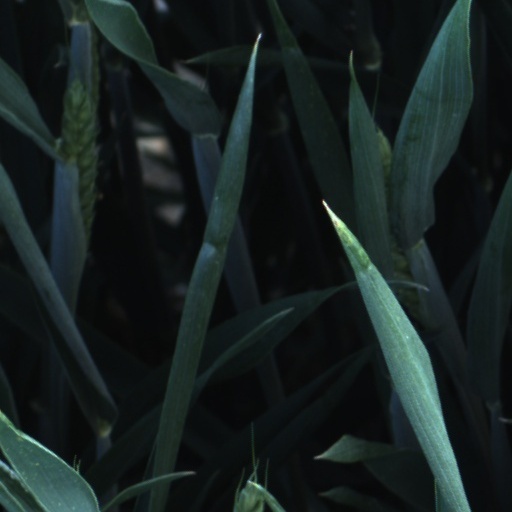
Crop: wheat